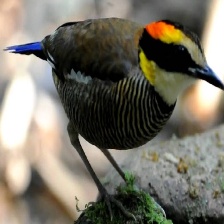
Species: BANDED PITA
Scientific name: HYDRORNIS GUAJANA